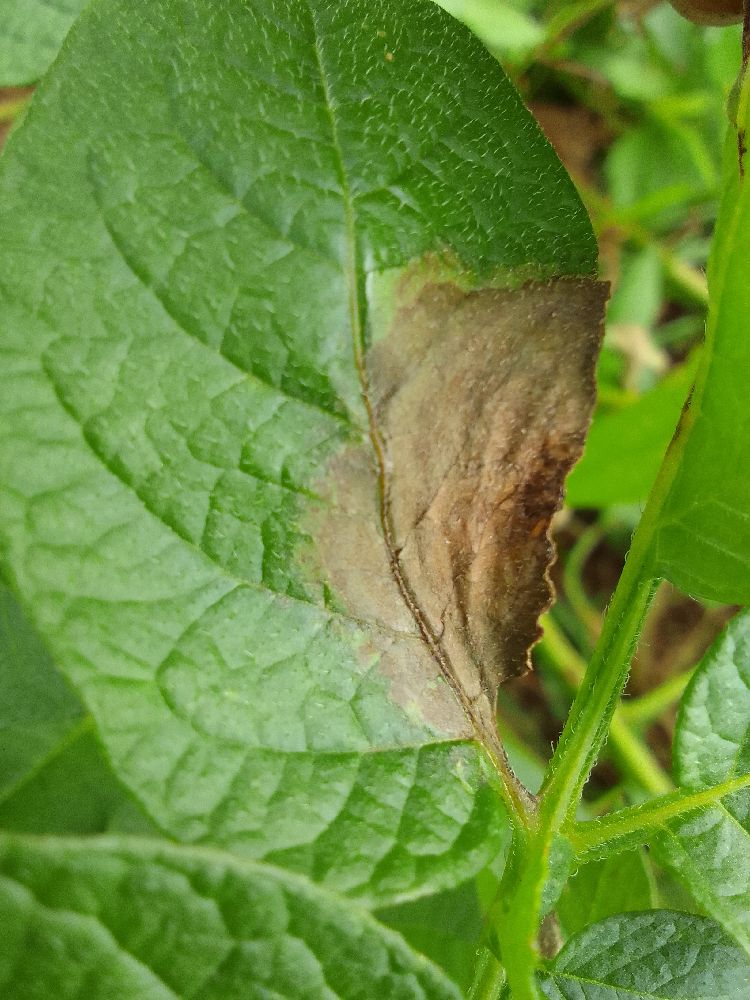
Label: Late blight